Lexell's theorem

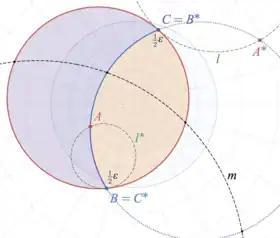
In the limit as along Lexell's circle the triangle degenerates to the lune (shaded orange or purple) with its side tangent to (here pictured in stereographic projection).

As the apex formula_2 approaches either of the points antipodal to the base vertices – say formula_10 – along Lexell's circle formula_113 in the limit the triangle degenerates to a lune tangent to formula_62 at formula_10 and tangent to the antipodal small circle formula_104 at formula_12 and having the same excess formula_14 as any of the triangles with apex on the same arc of formula_33 As a degenerate triangle, it has a straight angle at formula_11 (i.e. formula_243 a half turn) and equal angles formula_244